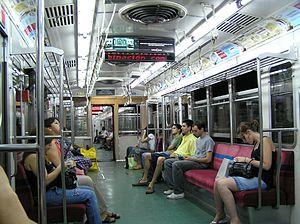
La ligne du métro de Buenos Aires est ouverte au public le 17 octobre 1930. Elle s'étend actuellement sur 11,8 km entre Leandro N. Alem et Juan Manuel de Rosas. C'est la ligne la plus utilisée du réseau.